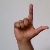
The image shows a hand gesture representing the letter 'L' in Indian Sign Language.